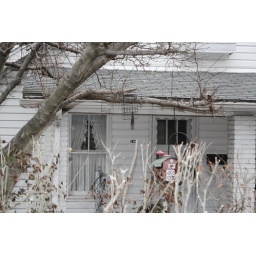
white house in masontown